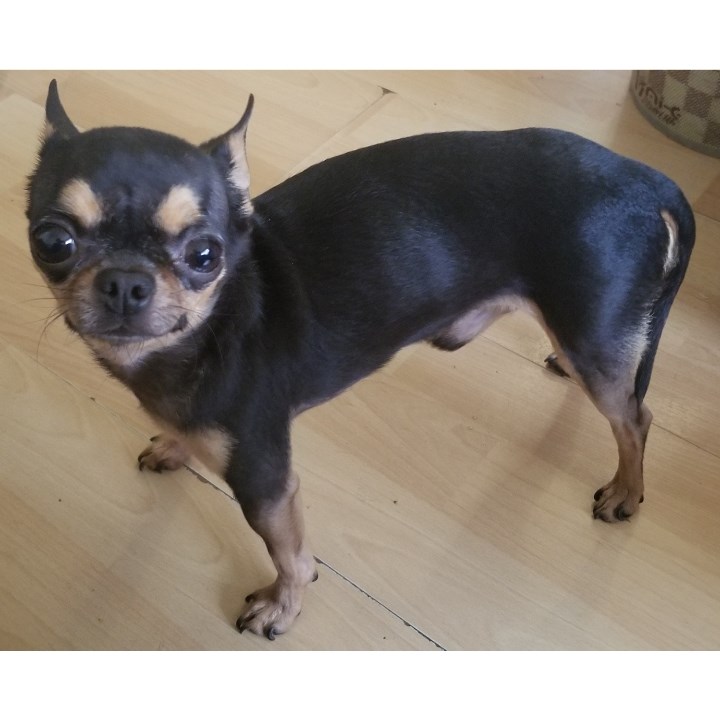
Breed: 420-n000124-Chihuahua